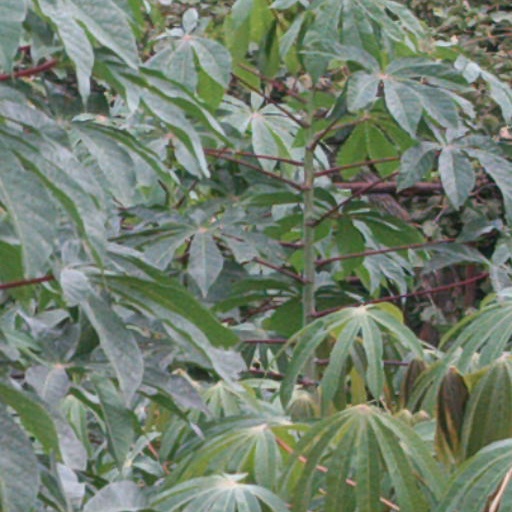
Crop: cassava